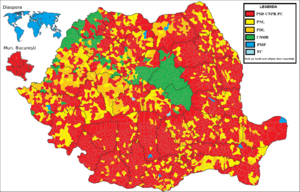
Les élections européennes de 2014 ont eu lieu entre le 22 et le 25 mai selon les pays, et le dimanche 25 mai 2014 en Roumanie. C'étaient les premières élections depuis l'entrée en vigueur du Traité de Lisbonne qui a renforcé les pouvoirs du Parlement européen et modifié la répartition des sièges entre les différents États-membres. Ainsi, les Roumains n'ont élu non plus 33 députés européens, mais seulement 32.